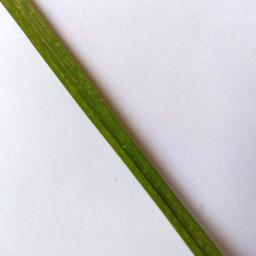
Label: Rice___Leaf_Blast